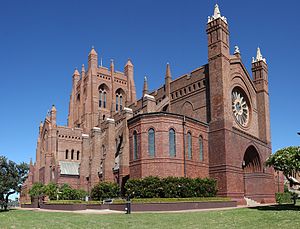
Newcastle (New South Wales) / Historie / Europæisk bosættelse
Christ Church Cathedral dominerer stadig bybilledet i Newcastle.
Newcastle er den næststørste by i den australske delstat New South Wales. Metropolområdet omfatter det meste af lokalregeringsområderne City of Newcastle og City of Lake Macquarie. Byen er centrum for Greater Newcastle området, som omfatter lokalregeringsområderne City of Newcastle, City of Lake Macquarie, City of Cessnock, City of Maitland og Port Stephens Council.